Ardea, Lazio

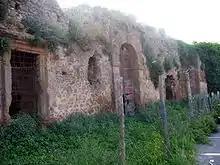
A view of the ancient "agger"

After the fall of the Western Roman Empire, Ardea was abandoned. It returned to grow only after the 9th century AD. Its castle in 1118 housed Pope Gelasius II and was later contended among various feudal barons of the area. In 1419, Pope Martin V assigned it to his kinsmen, the Colonna family, who sold it in 1564 to the Cesarini.